Only Fools and Horses

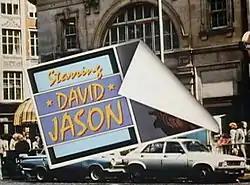
The images peeling away was conceived as a metaphor for the Trotters' lifestyle.

In 1980, John Sullivan, a scriptwriter under contract at the BBC, was already well known as the writer of the sitcom "Citizen Smith". It came to an end that year and Sullivan was searching for a new project. An initial idea for a comedy set in the world of football was rejected by the BBC, as was his alternative idea, a sitcom centring on a cockney market trader in working class, modern-day London. The latter idea persisted. Through Ray Butt, a BBC producer and director whom Sullivan had met and become friends with when they were working on "Citizen Smith", a draft script was shown to the BBC's Head of Comedy, John Howard Davies. Davies commissioned Sullivan to write a full series. Sullivan believed the key factor in its being accepted was the success of ITV's new drama, "Minder", a series with a similar premise and also set in modern-day London.